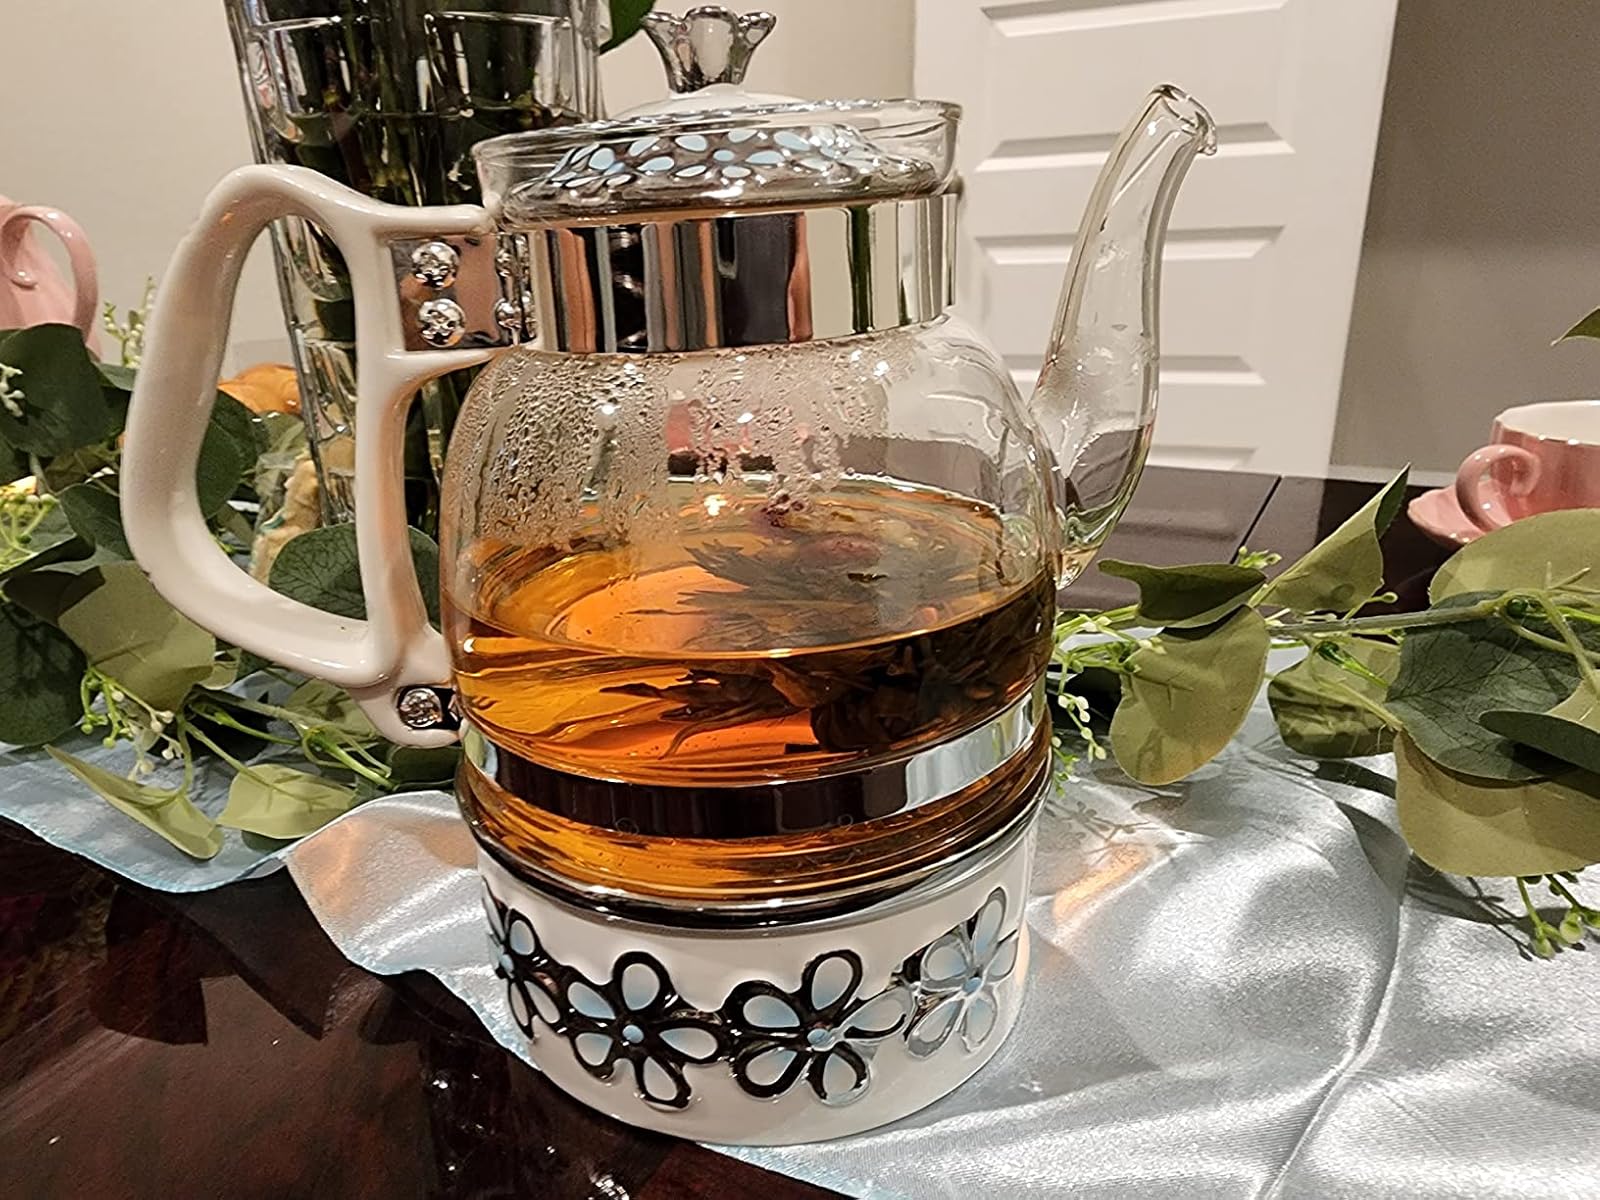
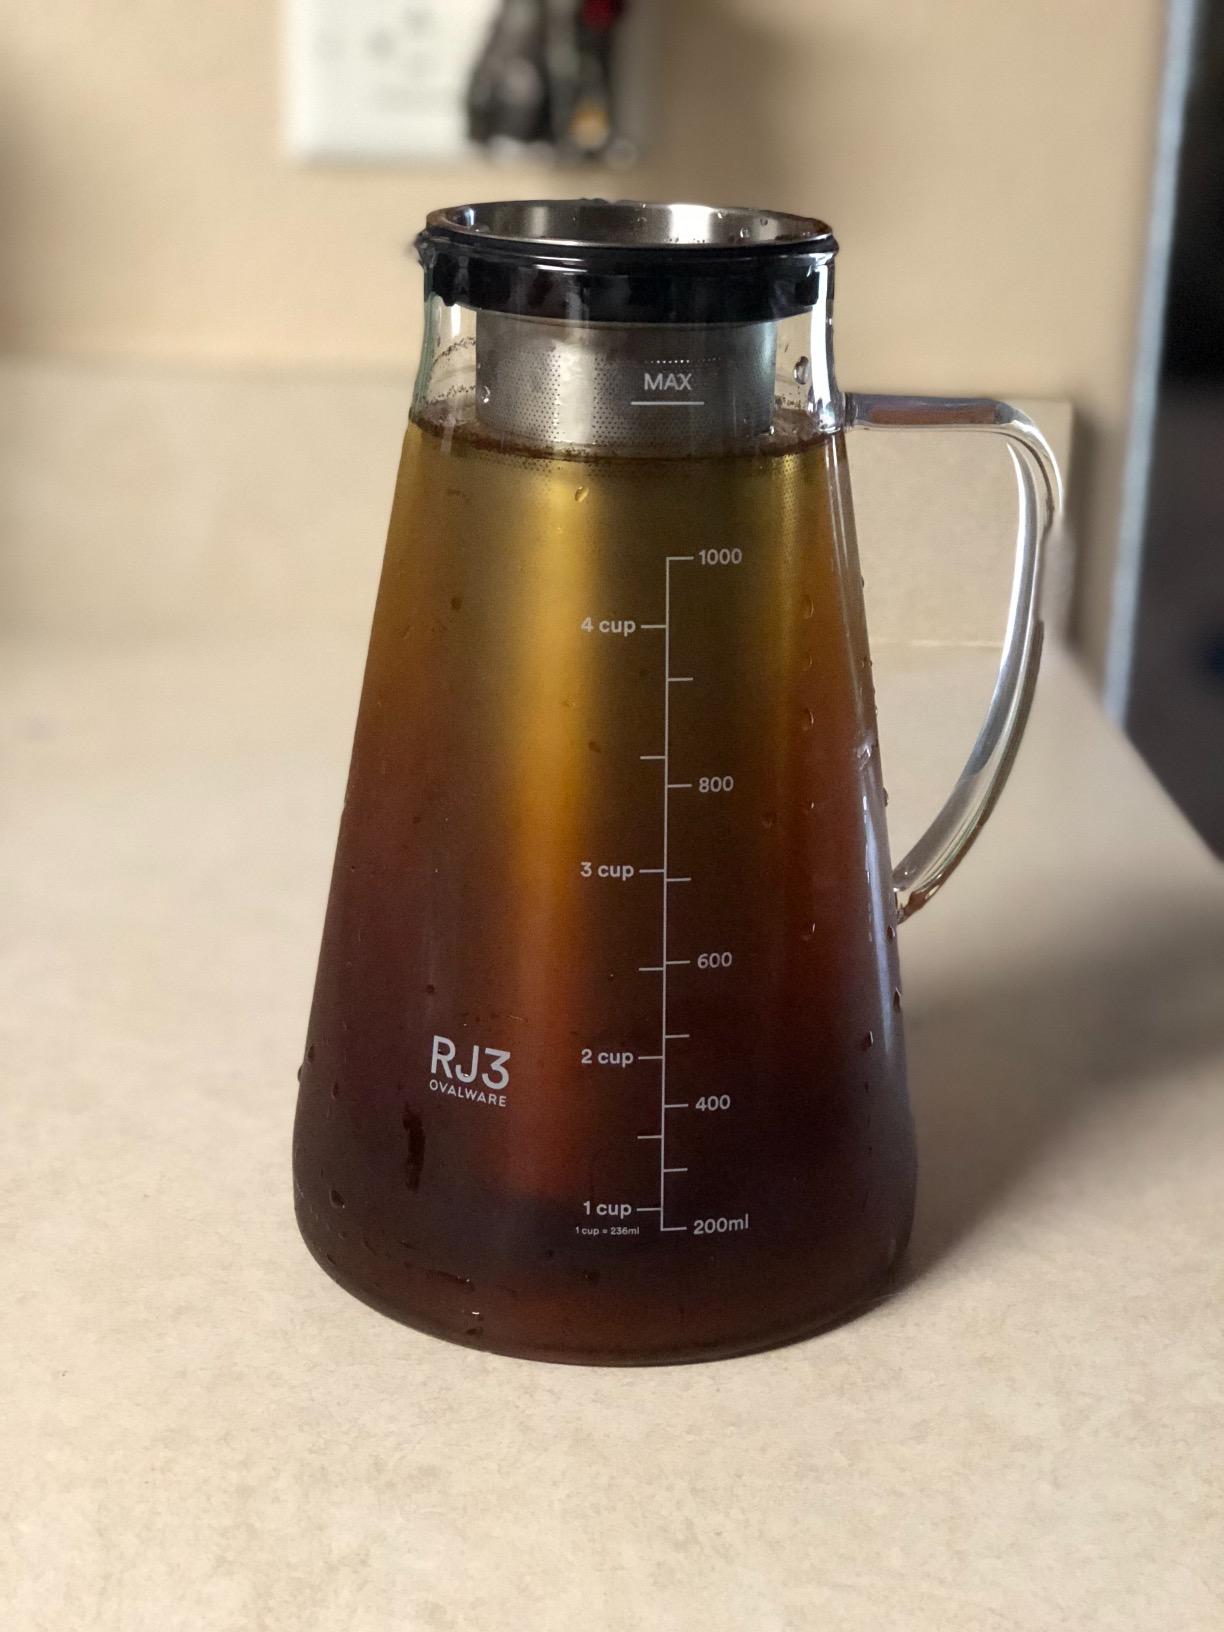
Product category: items_tea
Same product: no